1999 in Cape Verde

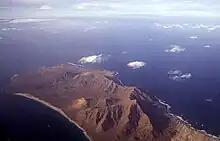
Santa Lucia island in 1999

The following lists events that happened during 1999 in Cape Verde.